Planets in astrology

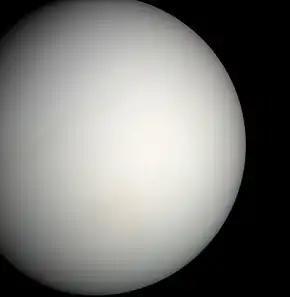
The planet Venus

The planet Venus in medicine is associated with the reproductive system, lumbar region, the veins, parathyroids, throat and kidneys. Venus was thought to be moderately warm and moist and associated with the phlegmatic humor.